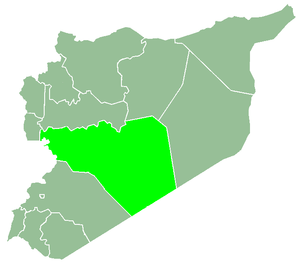
Les gouvernorats ou mouhafazas de Syrie sont divisés en districts, eux-mêmes divisés en sous-districts.